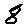
Label: 8